Ösmo railway station

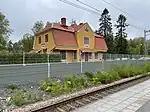
Nynäshamn Station in 2011

Ösmo station is a railway station on the Nynäs Line of Stockholm's commuter rail network, located in the urban area of Ösmo in the municipality of Nynäshamn in Stockholm County. As of 2019, on a normal winter weekday, the station has approximately 1,300 boarding passengers. The station is located on the single-track Hemfosa-Nynäshamn section of the line, and lacks ticket barriers. The journey time from Ösmo to Stockholm City Station is approximately 45 minutes.